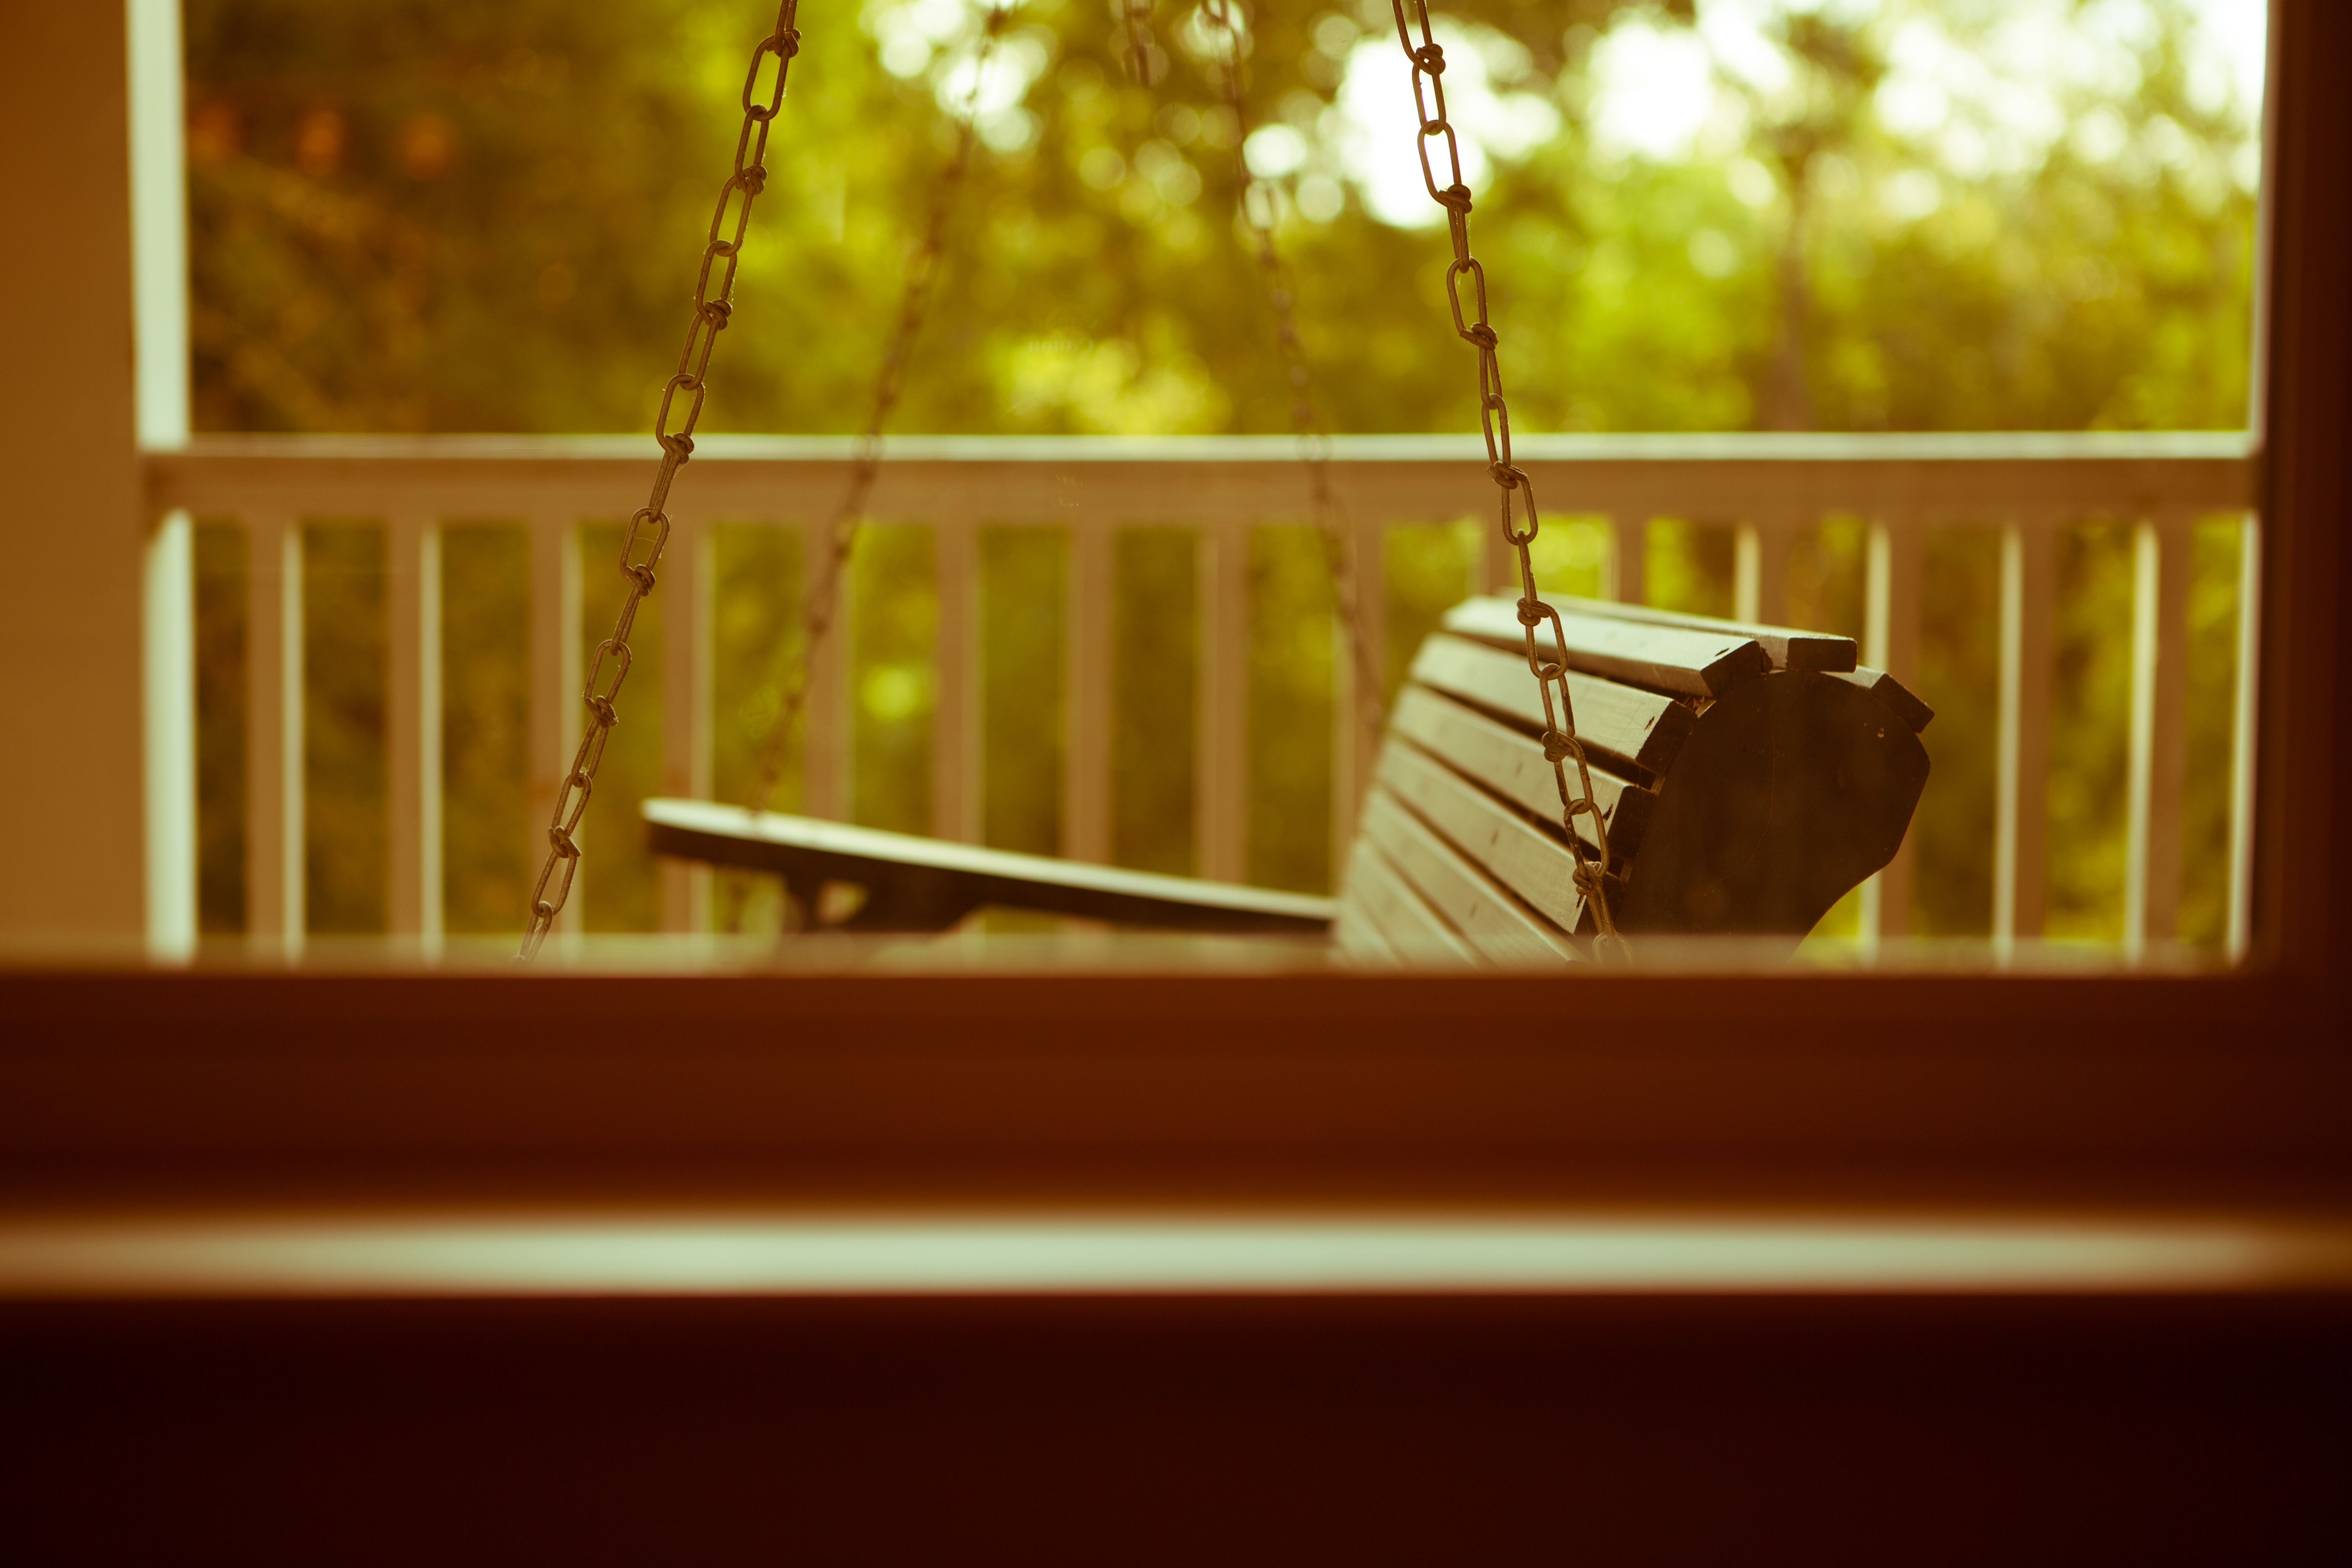
light, wood, window, color, lighting, interior design, window covering